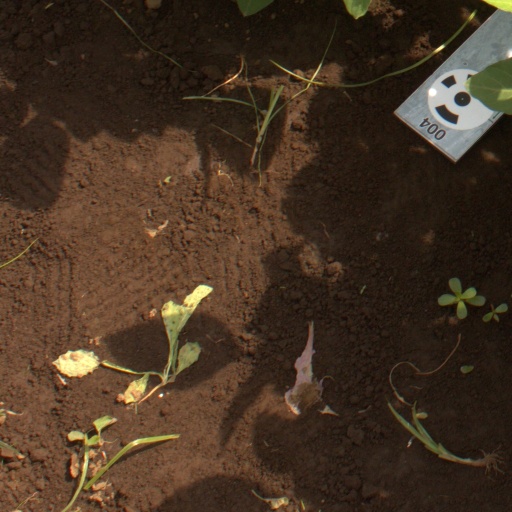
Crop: soybean